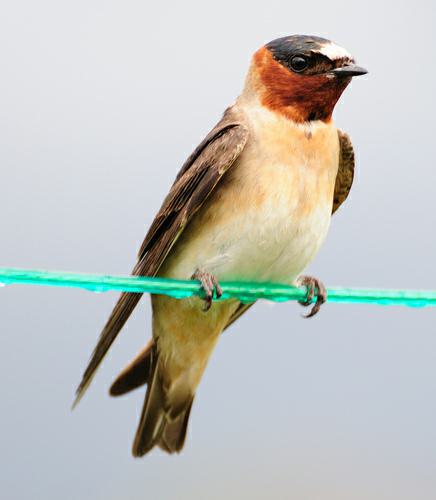
A photo of a cliff swallow